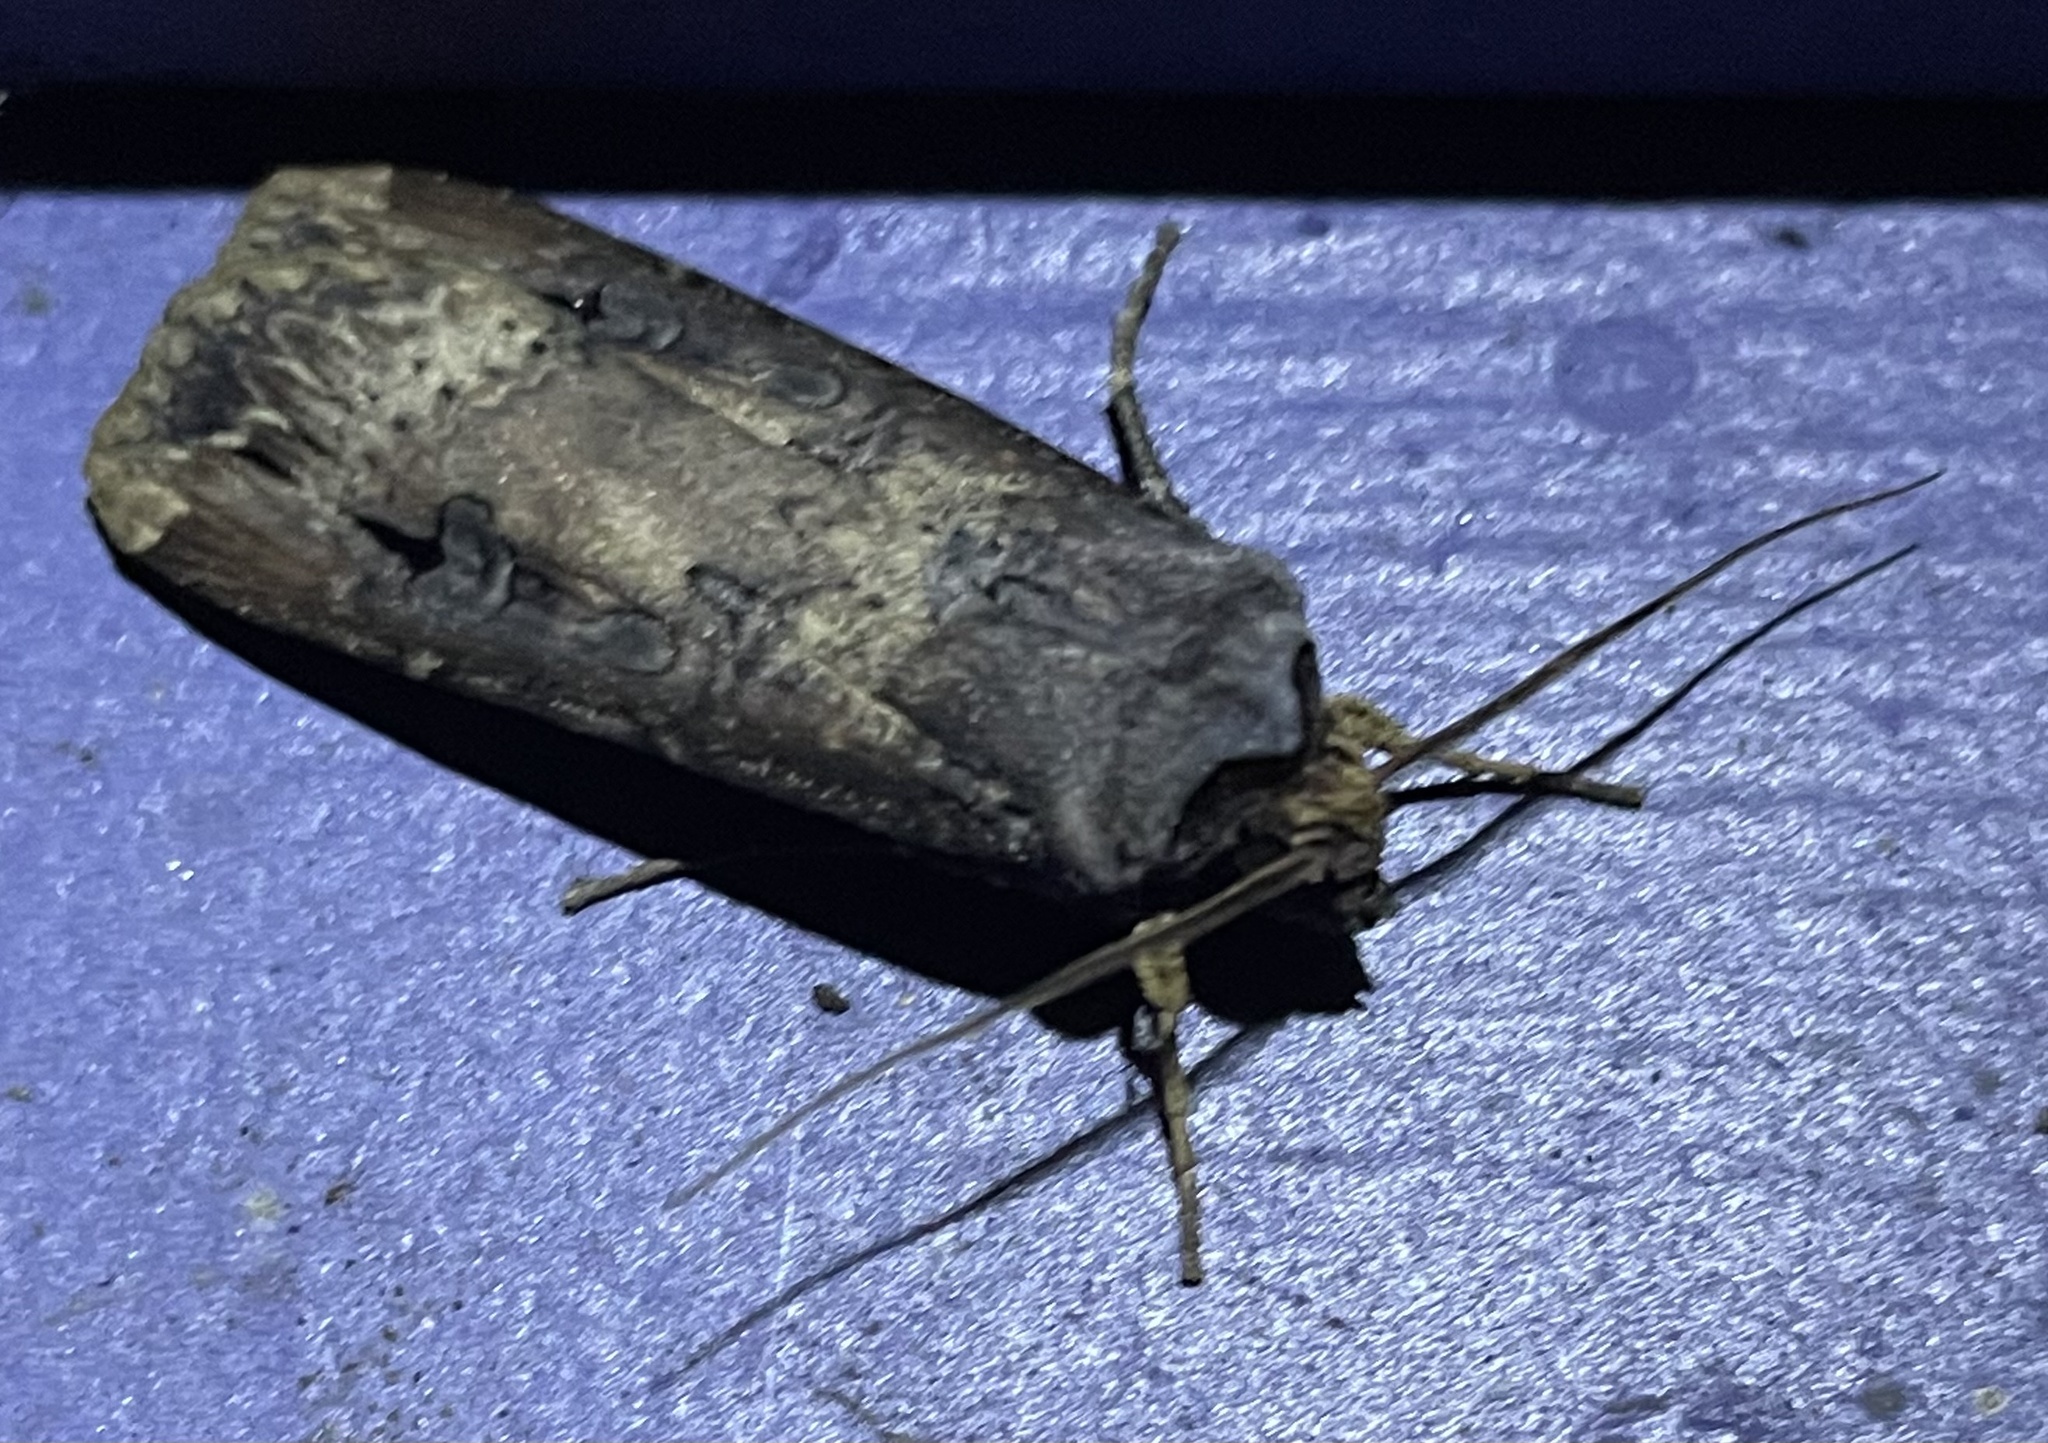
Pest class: cutworms